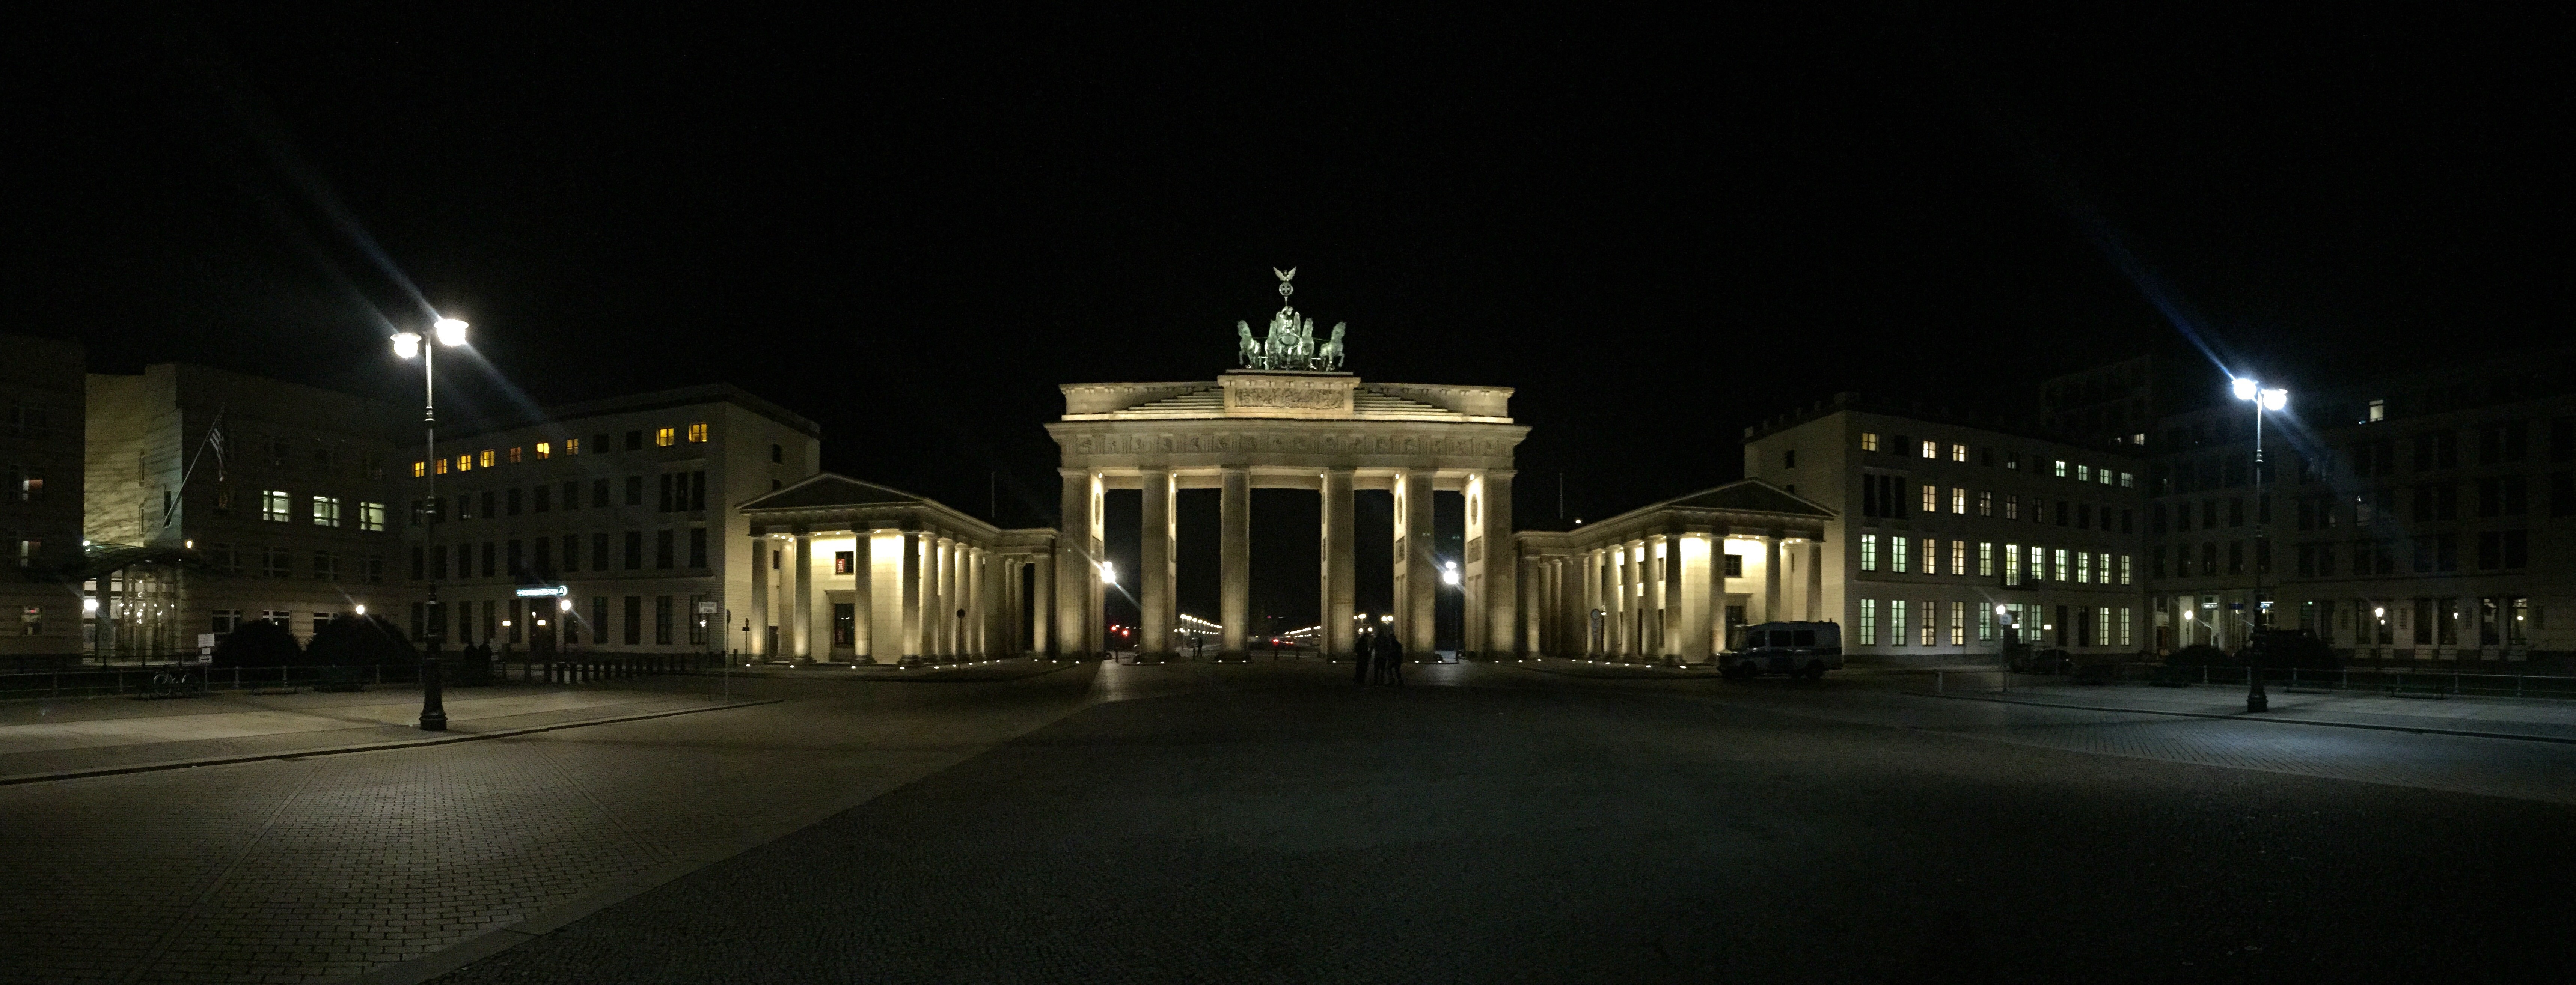
light, architecture, sky, night, building, city, cityscape, downtown, dusk, evening, landmark, darkness, street light, lighting, goal, horses, art, light fixture, berlin, town square, midnight, brandenburg, metropolis, columnar, housewife, berlin at night, brandenburg gate, quadriga